1982 British Army Gazelle friendly fire incident

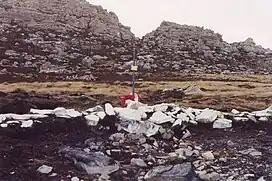
The memorial cross

Given that the role of helicopters in land force operations was increasing, as was the integration of guided missile destroyers for coastal defence, the board of inquiry recommended an amendment to NATO procedures for amphibious warfare and naval gunfire support, to alert other armed forces to the danger of underestimating a ship's missile engagement zone over land. During the late 1980s, the British government placed more emphasis on joint warfare training, with exercises, such as Purple Warrior, taking place in Oman and Scotland. The board noted the establishment of the Permanent Joint Headquarters, designed to put an end to the "ad hoc and reactive way" in which operations had been carried out while under single service control. IFF transmitters were fitted to all Army Air Corps and Royal Marine Gazelle and Westland Lynx helicopters, and the problem of operating IFF in the vicinity of Rapier batteries was successfully addressed. The board supported a recommendation that the responsibilities of naval gunfire-support liaison officers could be broadened to include the interpretation of air defence problems during inshore joint warfare operations.